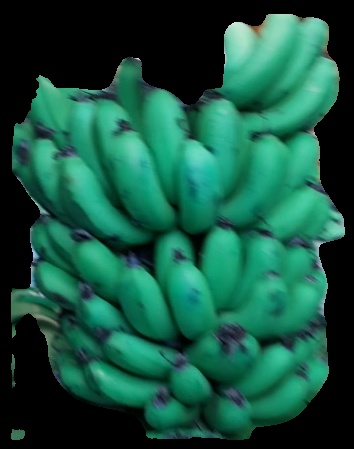
Variety: pachbale
Grade: grade2